Sebago Lake

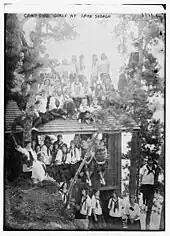
Camp Fire Girls of America at Sebago Lake in 1916

The lake also contains numerous summer camp options for children of all ages, genders, and skillsets: